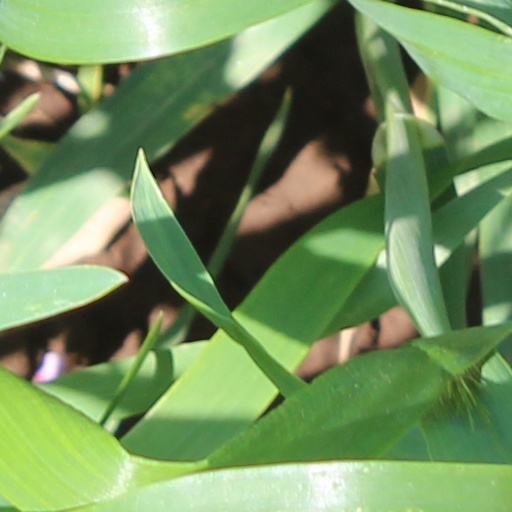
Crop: wheat